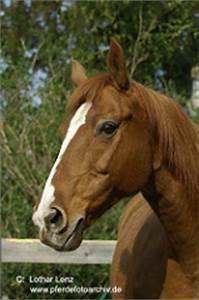
horse